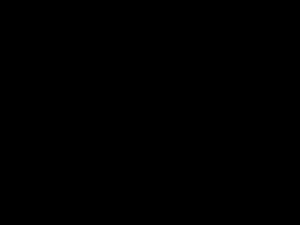
L’histoire de l’Écosse au Moyen Âge concerne la période allant de la mort de Domnall II en 900 apr. J.-C. à celle du roi Alexandre III en 1286, laquelle mène indirectement aux guerres d’indépendance de l’Écosse.